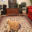
Label: cat